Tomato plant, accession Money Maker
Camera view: horizontal (90 deg, fisheye); turntable rotation: 330 degrees
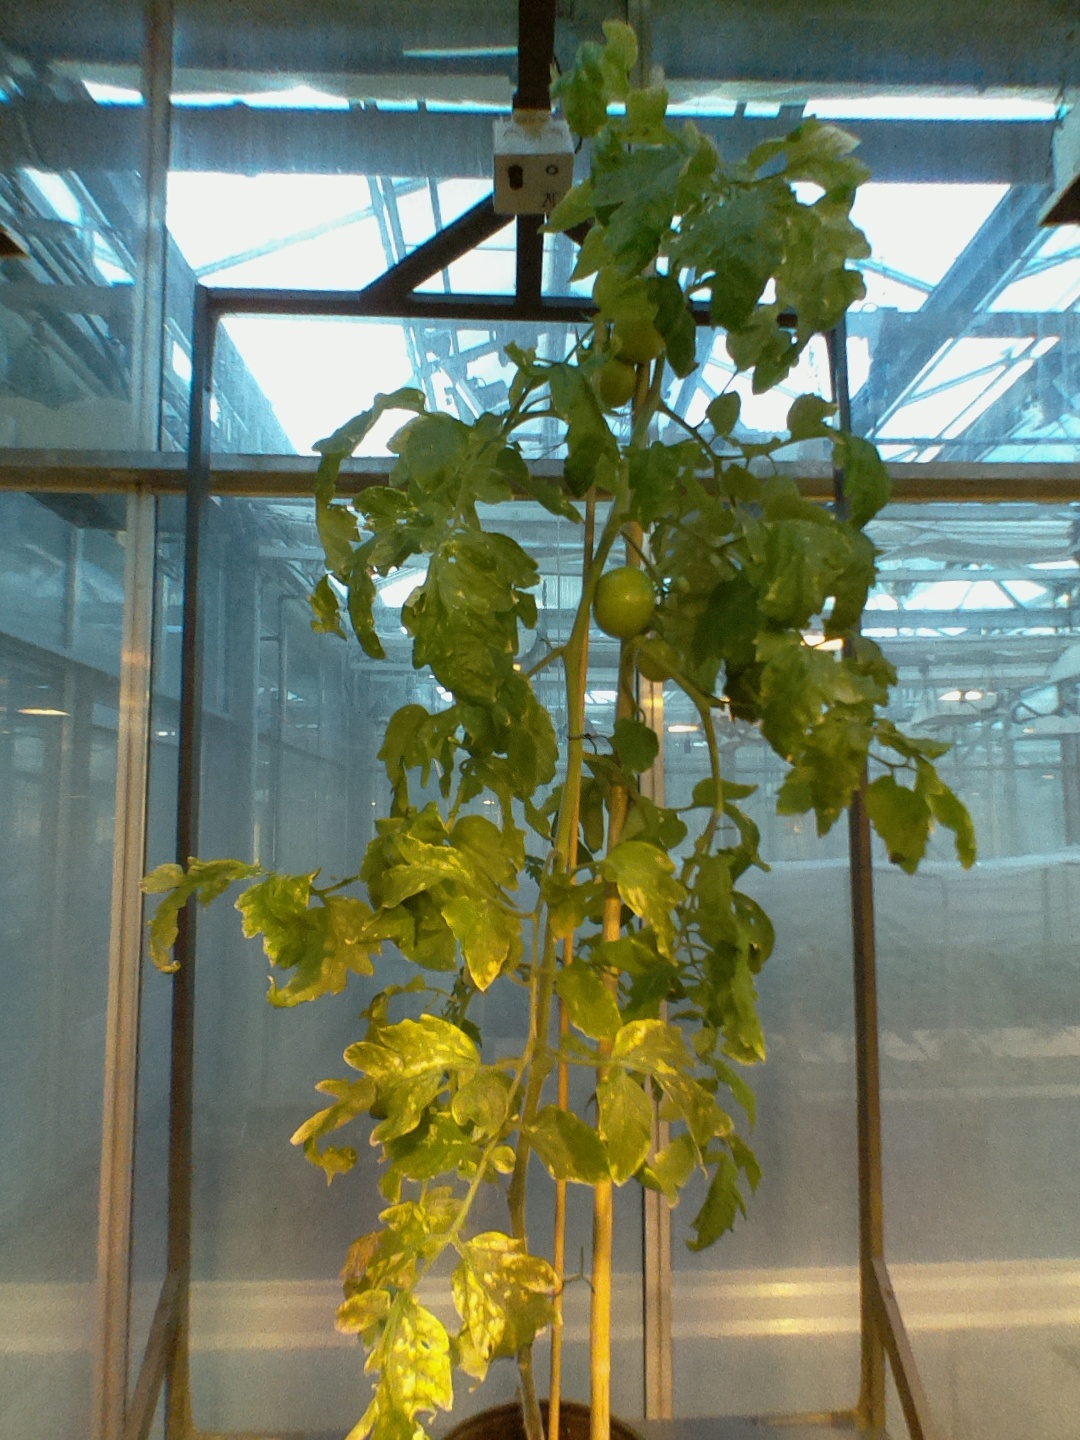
BBCH growth stage 78: 80% -90% of final fruit size